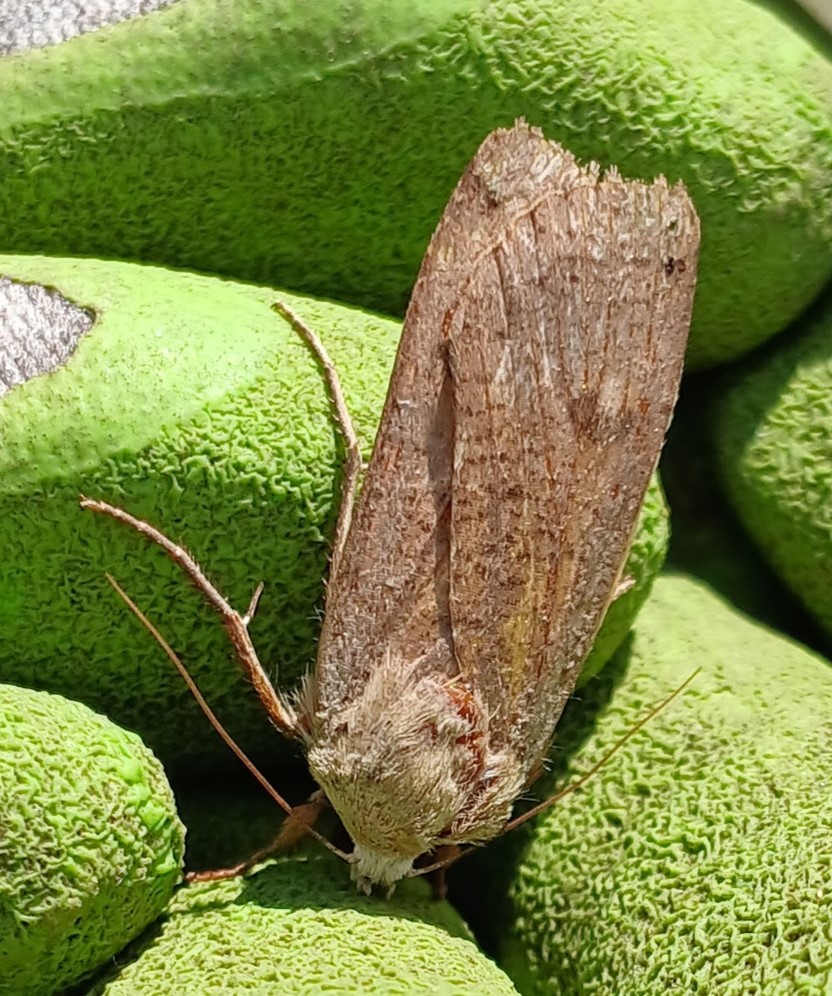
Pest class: cutworms